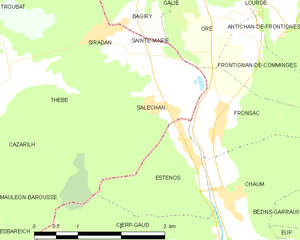
Carte des communes françaises
Saléchan est une commune française située dans le département des Hautes-Pyrénées, en région Occitanie.